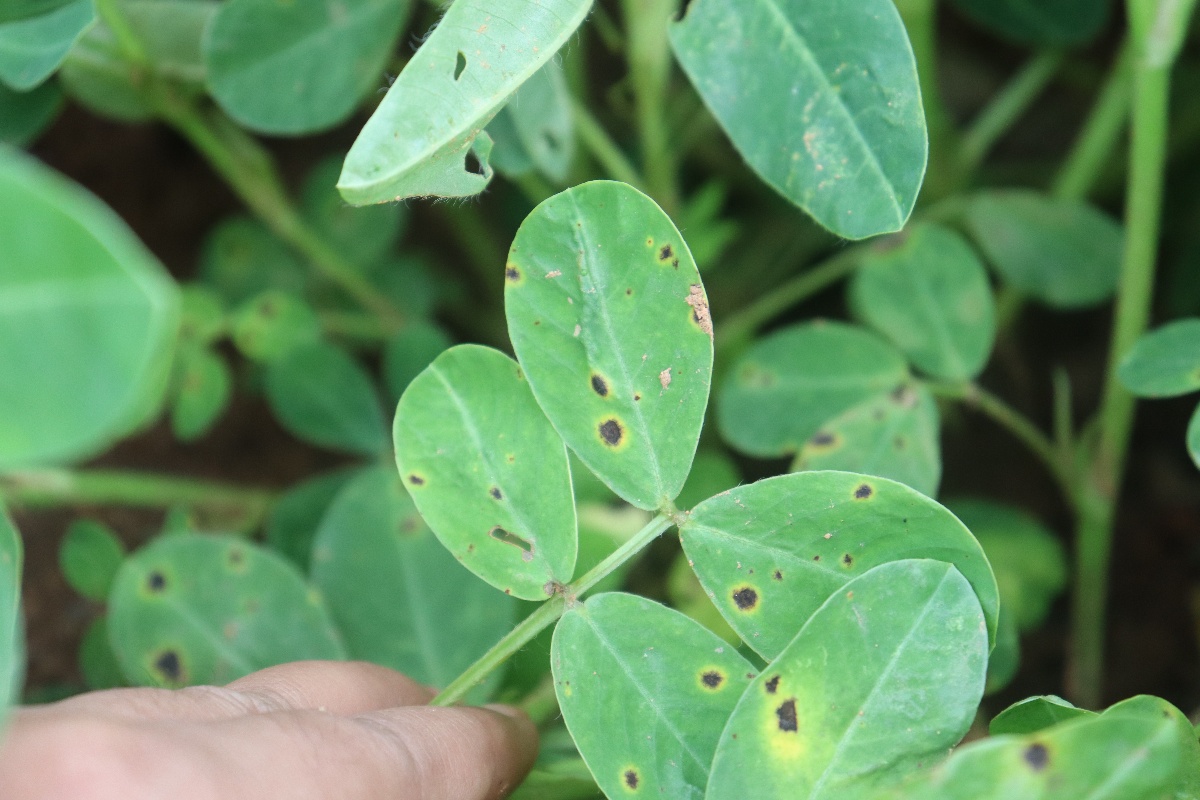
Label: early_leaf_spot